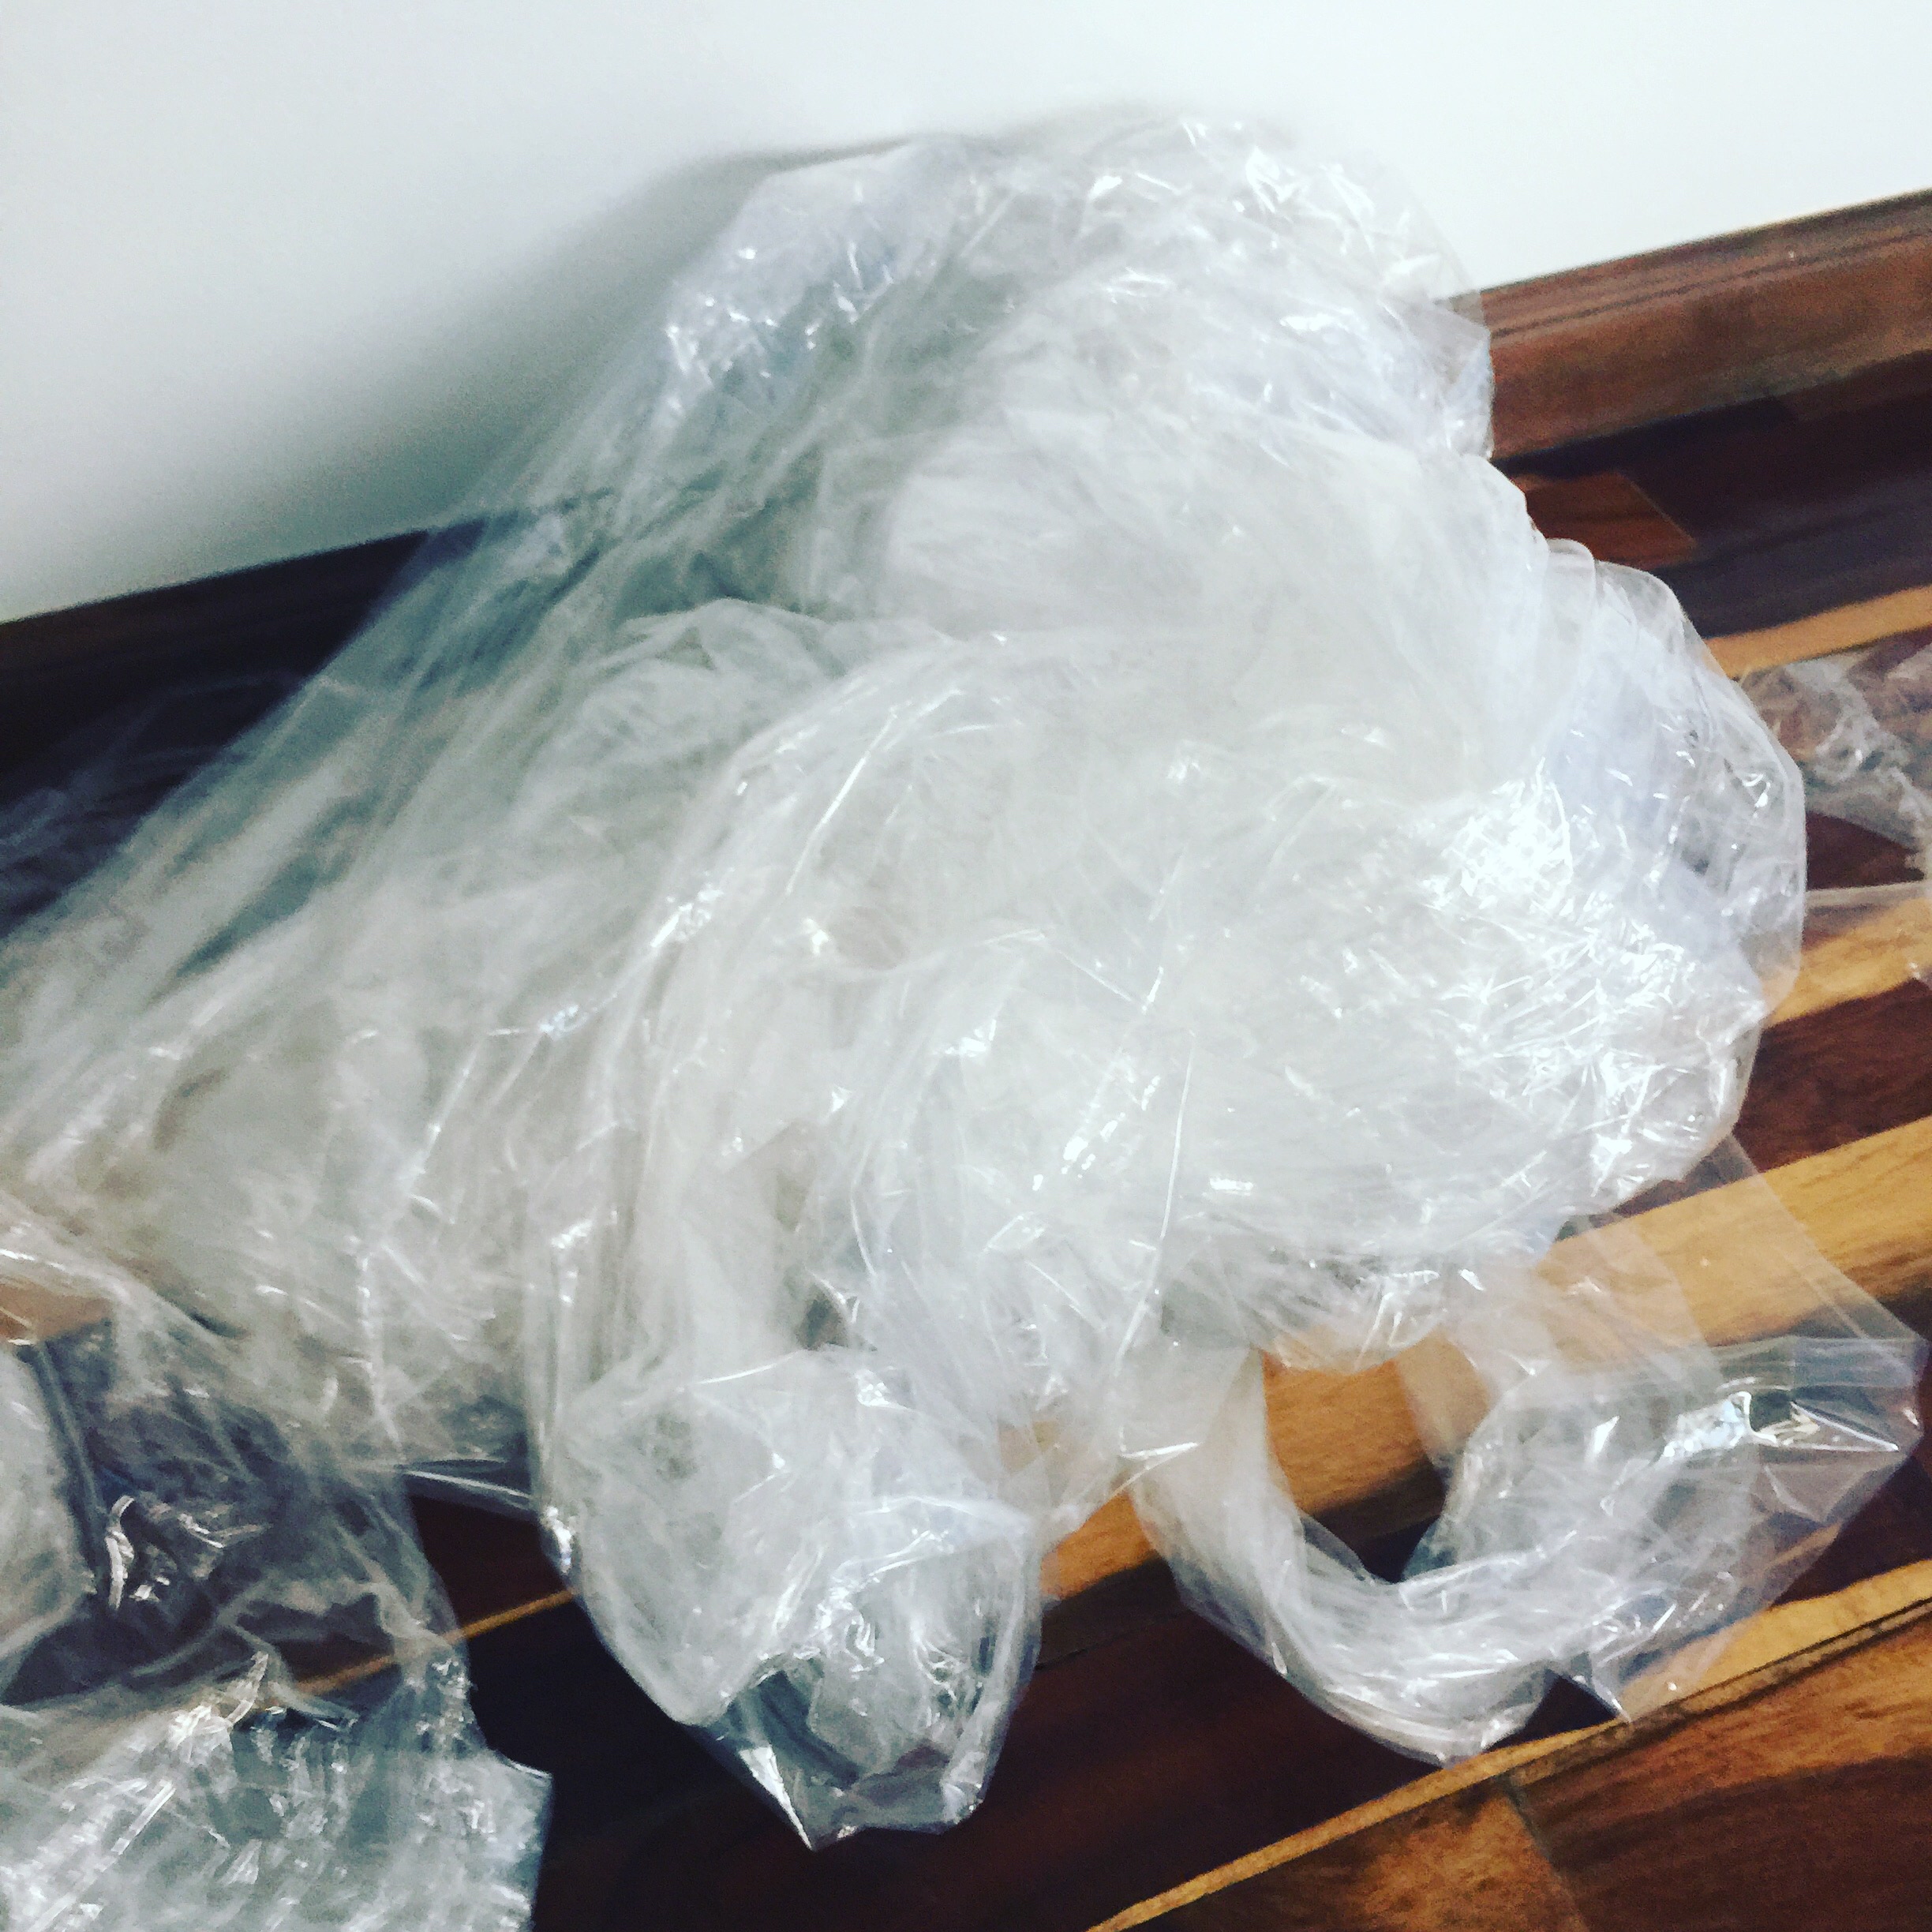
iphone, material, instagram, argentina, crystal, iphoneography, project365, squareformat, mineral, rodrigoparedes, buenosaires, ar, 160378, 160378com, www160378com, iphone6plus, 324, fashion accessory